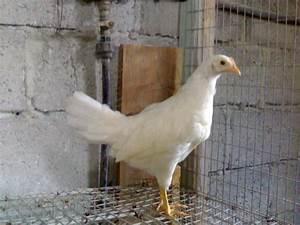
chicken